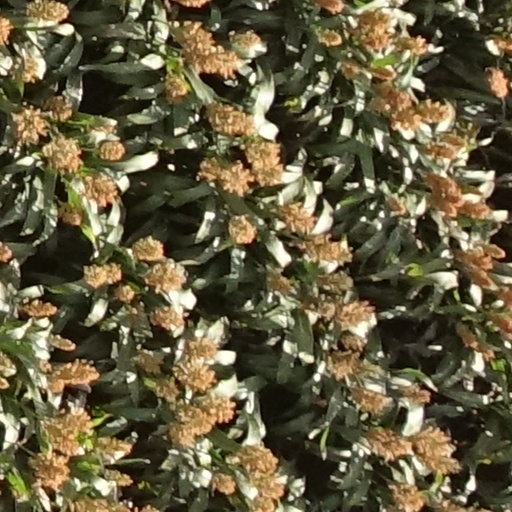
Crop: sorghum